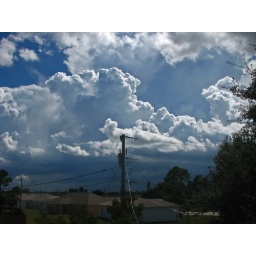
she came in through the bathroom window